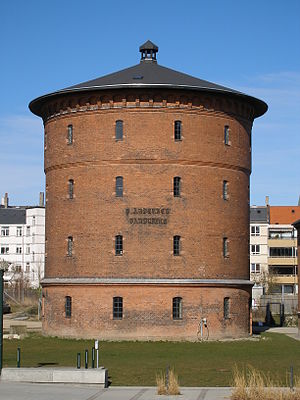
P. Andersens Vandtårn
Vandtårnet med påskriften P. ANDERSEN VANDVÆRK
P. Andersens Vandtårn, eller blot Andersens Vandtårn, er et tidligere vandtårn beliggende ved Fasanvej Station på Frederiksberg. Tårnet blev opført i 1877 med Vilhelm Tvede som arkitekt og blev fredet i 1991 på grund af dets arkitektoniske kvaliteter.